Amsterdam Publishers

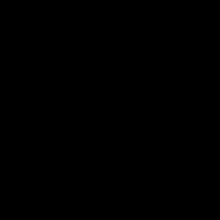

Amsterdam Publishers is the largest publisher of Holocaust memoirs in Europe. It was founded in 2012 by Liesbeth Heenk. Since 2019 it focuses on Holocaust-related literature.